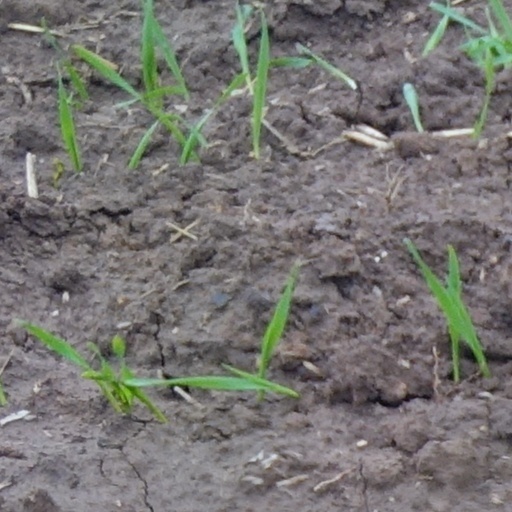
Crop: wheat